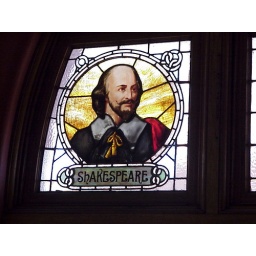
From the stained glass window in the reading room at the Library